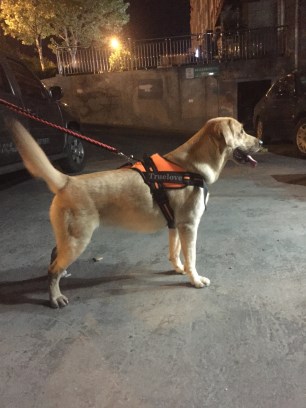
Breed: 3580-n000122-Labrador_retriever